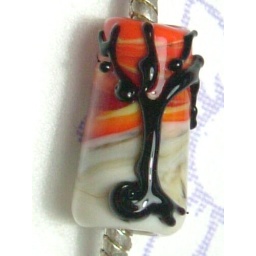
streaky sunset sky (carrot, coral and lemon yellow), sis over ivory ground, black tree.